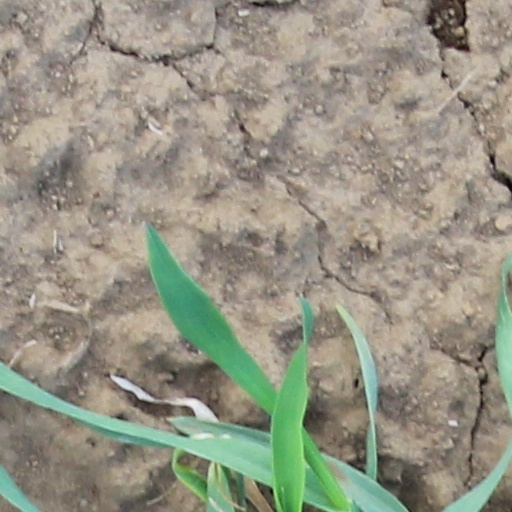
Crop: wheat